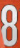
Number: 8